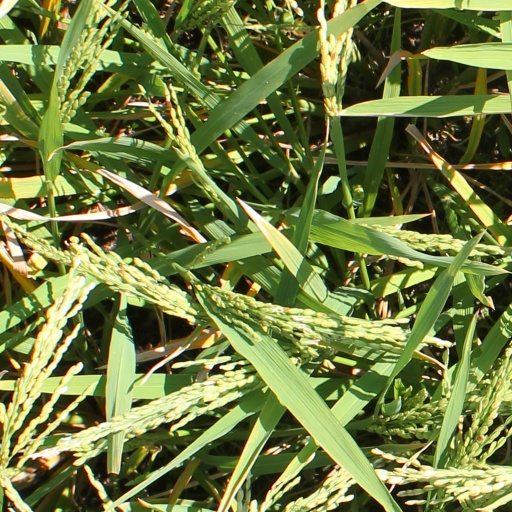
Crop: rice